Allan Aynesworth

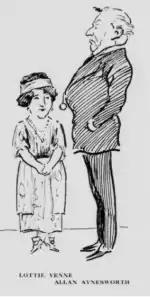
With Lottie Venne in "The Circle", 1921

Aynesworth began the 1900s playing Lieutenant B. F. Pinkerton in "Madame Butterfly", David Belasco's play, which was five years away from becoming much better known in Giacomo Puccini's operatic version. In 1903 he made one of his few appearances in a costume drama, playing Sir John Melville in the 18th-century comedy "The Clandestine Marriage". From 1903 to 1907 he established a fruitful stage partnership with Marie Tempest in a series of long-running plays, mostly at the Comedy Theatre, but with one excursion to New York to play "The Freedom of Suzanne" at the Empire Theatre.